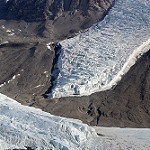
Label: glacier